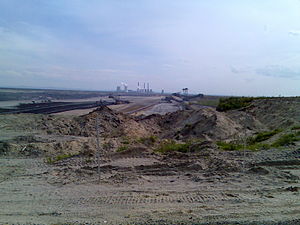
Kraftwerk Boxberg / Historie
Brunkulslejet Nochten med kraftværket i baggrunden
Kraftwerk Boxberg er et brunkuls-fyret kraftværk bestående af 3 blokke i Boxberg, Sachsen i det tidligere Østtyskland. Siden slutningen af 1990'erne har det produceret 1900 MW. Siden 2001 har det været drevet af Vattenfall Europe, en underafdeling af Vattenfall.